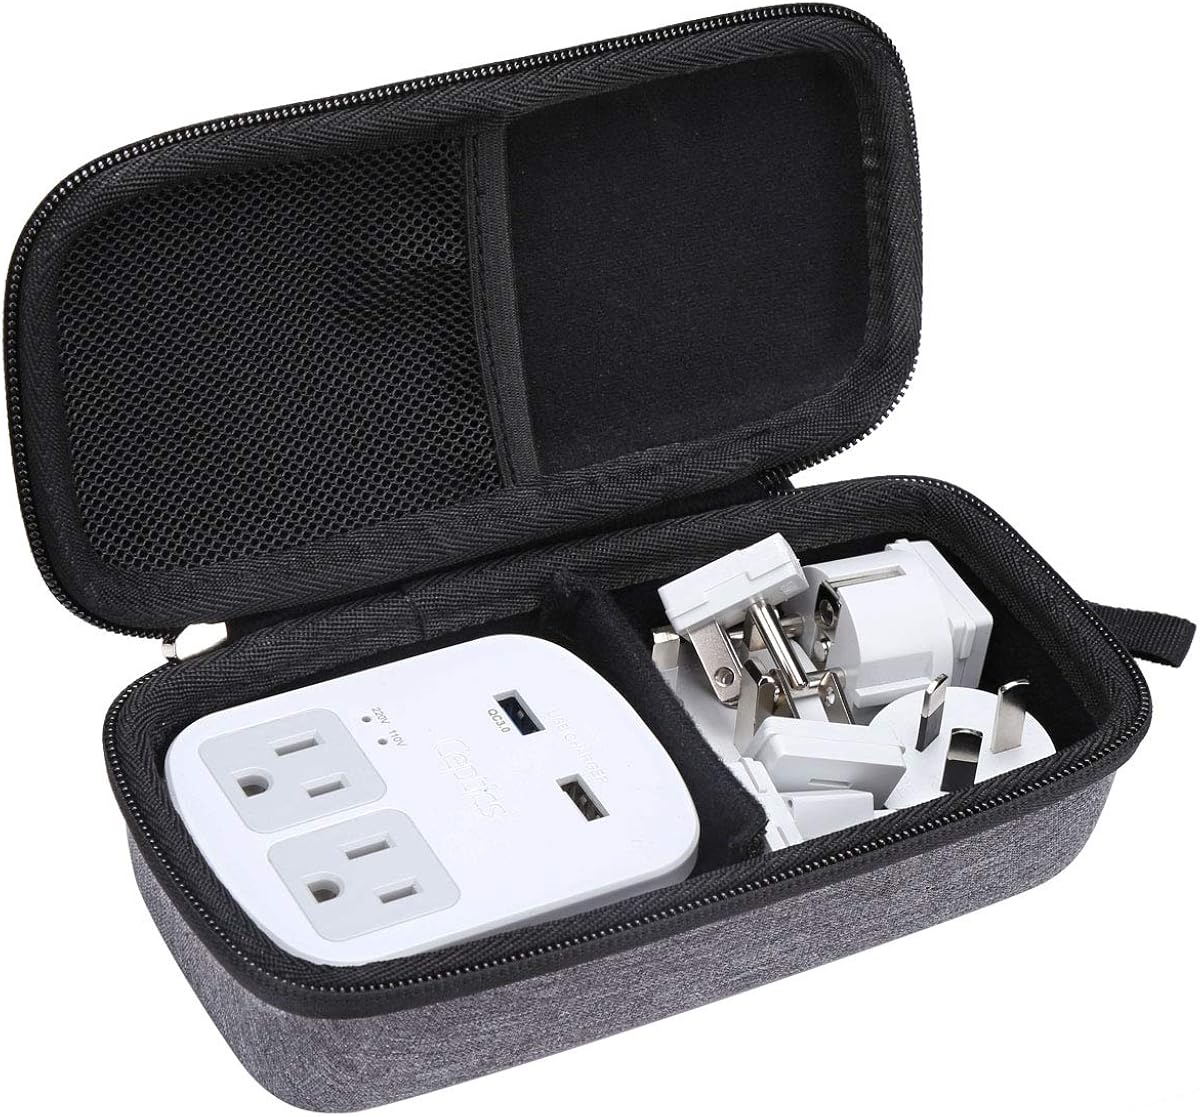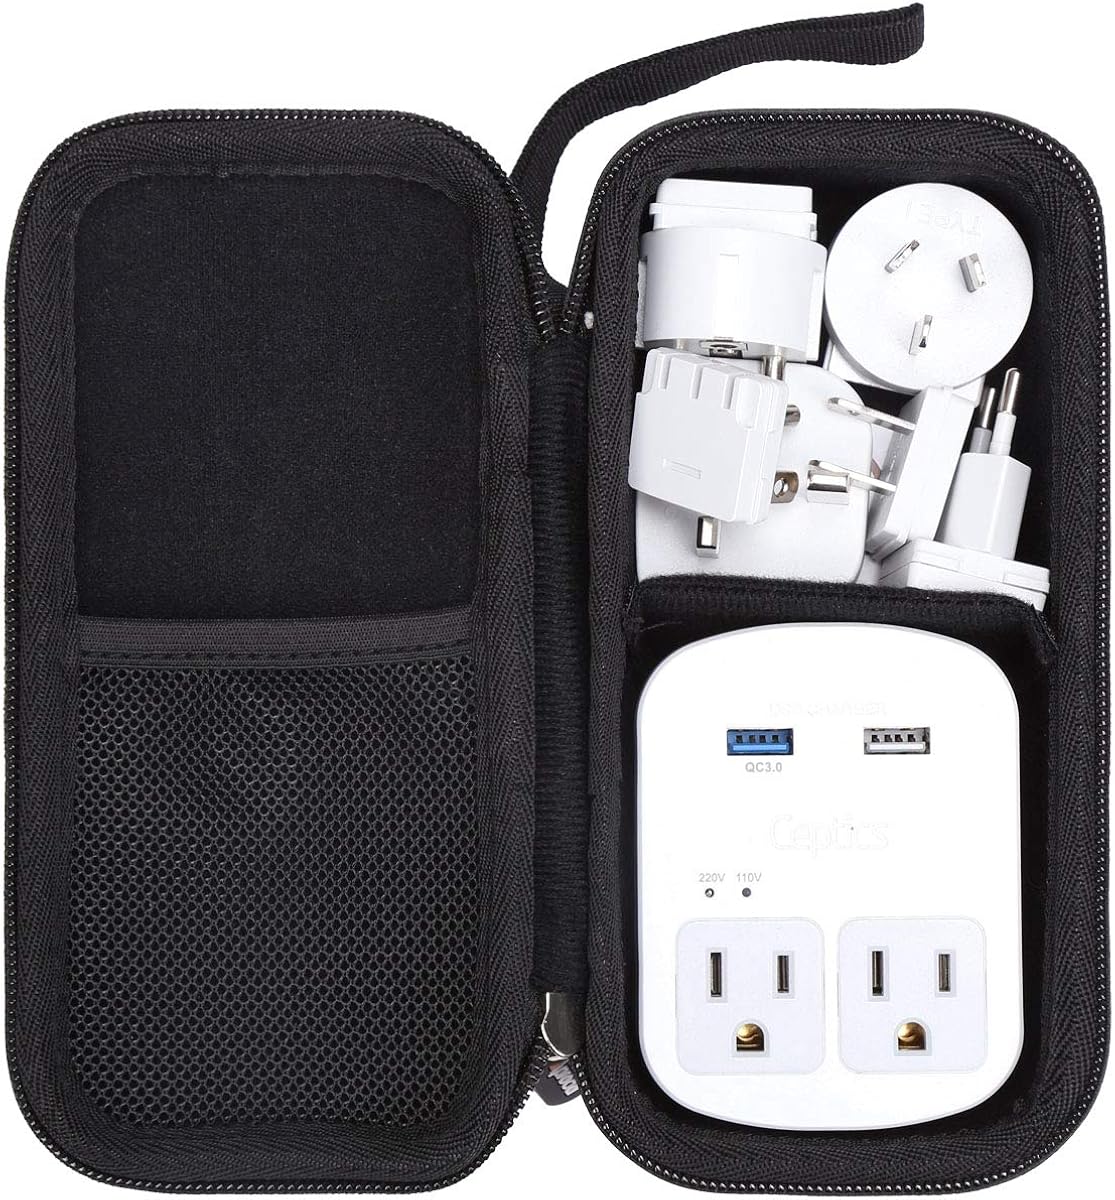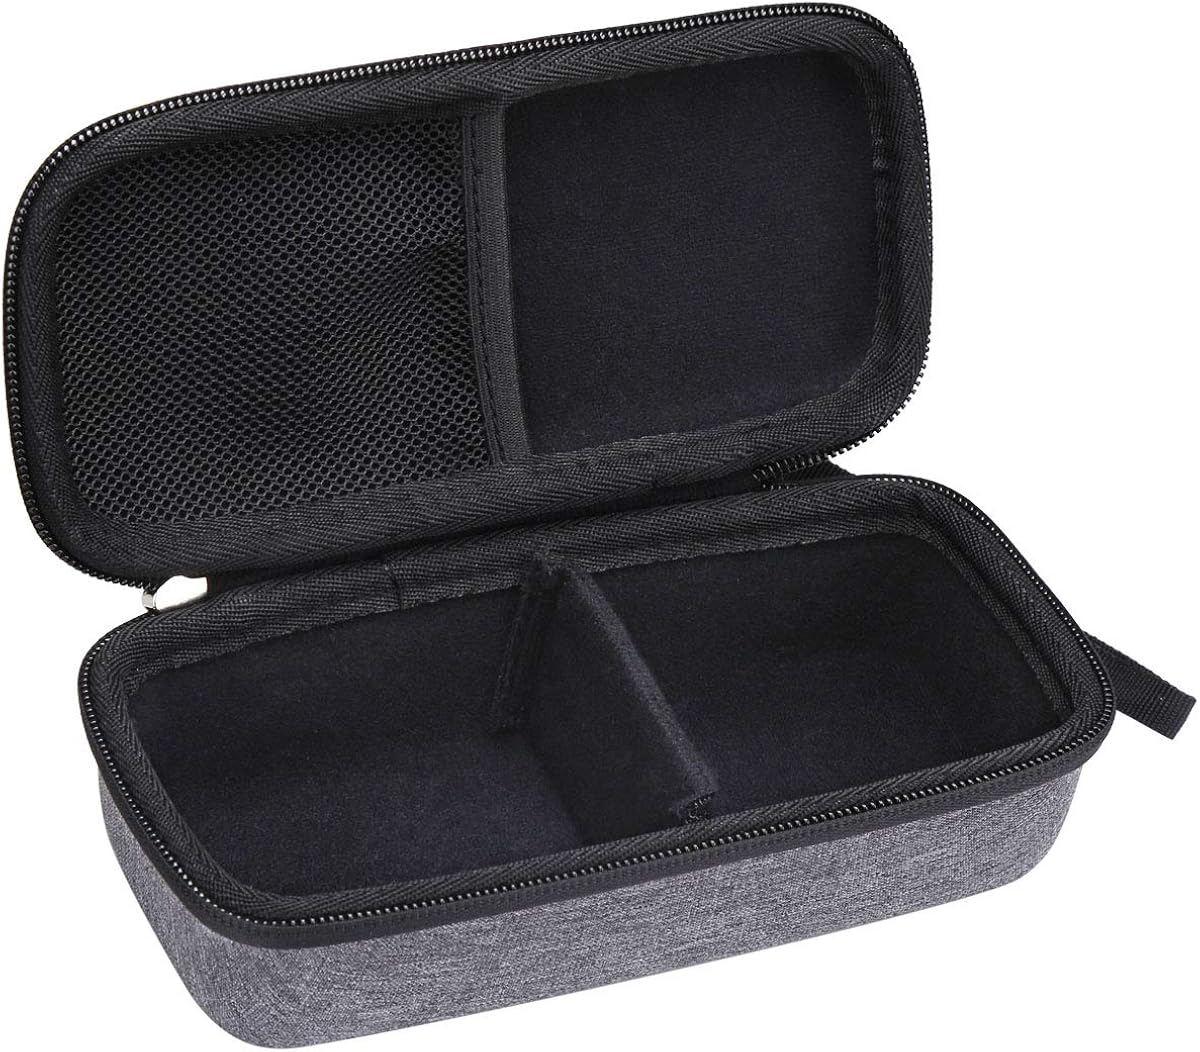
Aproca Hard Travel Storage Carrying Case for Ceptics World Travel Adapter Kit
Category: AMAZON FASHION
Aproca Hard Travel Storage Carrying Case for Ceptics World Travel Adapter Kit
Features: Zipper closure | Eco-friendly Material: Made of High-density EVA and 1680D Material, premium Hard EVA to provide durability and a long-lasting performance. | Perfect Fit: Specially designed for Ceptics World Travel Adapter Kit | Convenient Design: Comfortable hand grip for easy portability,Comes with specially mesh pocket for other accessories,Smooth but strong double zipper are easy for opening and closing, giving you a better using experience. | Great Protection: Stylish and Durable,prevents any damages or scratches caused by accidentally bumping,dropping, secures the device in good condition on travelling or outdoors. | For sale is case only(device and accessories are not included).